Adrian Newey

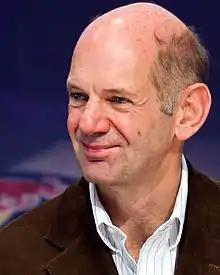
Newey in 2011

Adrian Martin Newey (born 26 December 1958) is a British engineer, aerodynamicist, automotive designer and motorsport executive. Since 2025, Newey has served as technical director and co-owner of Aston Martin in Formula One; he previously served as technical director of Leyton House and McLaren, chief designer of March and Williams, and chief technical officer of Red Bull Racing. Widely regarded as one of the greatest engineers in Formula One history, Newey's designs have won 12 World Constructors' Championship titles and Grands Prix between and .